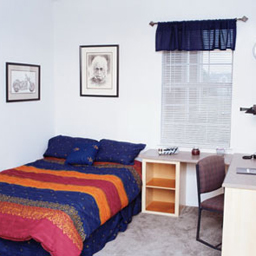
Room type: bedroom